John Templeton (botanist)

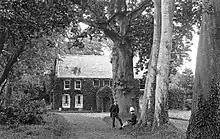
Cranmore House 1886

Like many of his liberal Presbyterian peers in Belfast, Templeton was sympathetic to the programme and aims of the Society of United Irishmen: Catholic Emancipation and democratic reform of the Irish Parliament. But it was several years before he was persuaded to take the United Irish "test" or pledge. In March 1797 his friend, Mary Ann McCracken, wrote to her brother: [A] certain Botanical friend of ours whose steady and inflexible mind is invulnerable to any other weapon but reason, and only to be moved by conviction has at last turned his attention from the vegetable kingdom to the human species and after pondering the matter for some months, is at last determined to become what he ought to have been months ago.